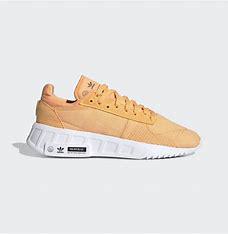
Brand: Adidas
Model: Geodiver Primeblue